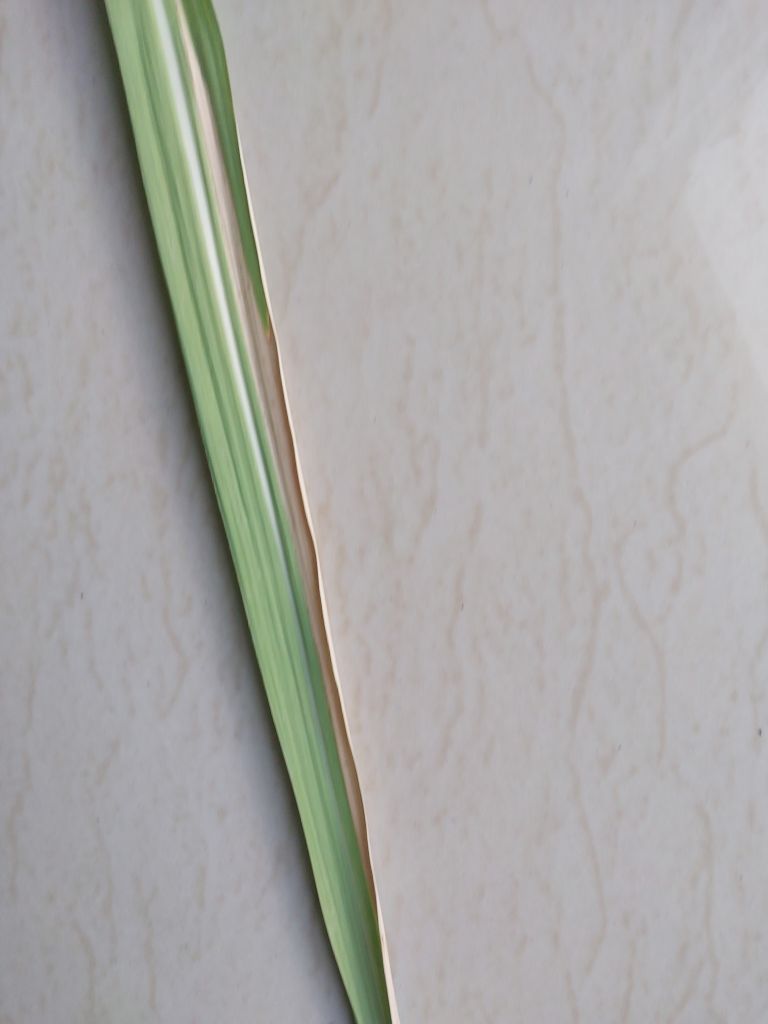
Label: BrownRust